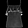
Label: T - shirt / top